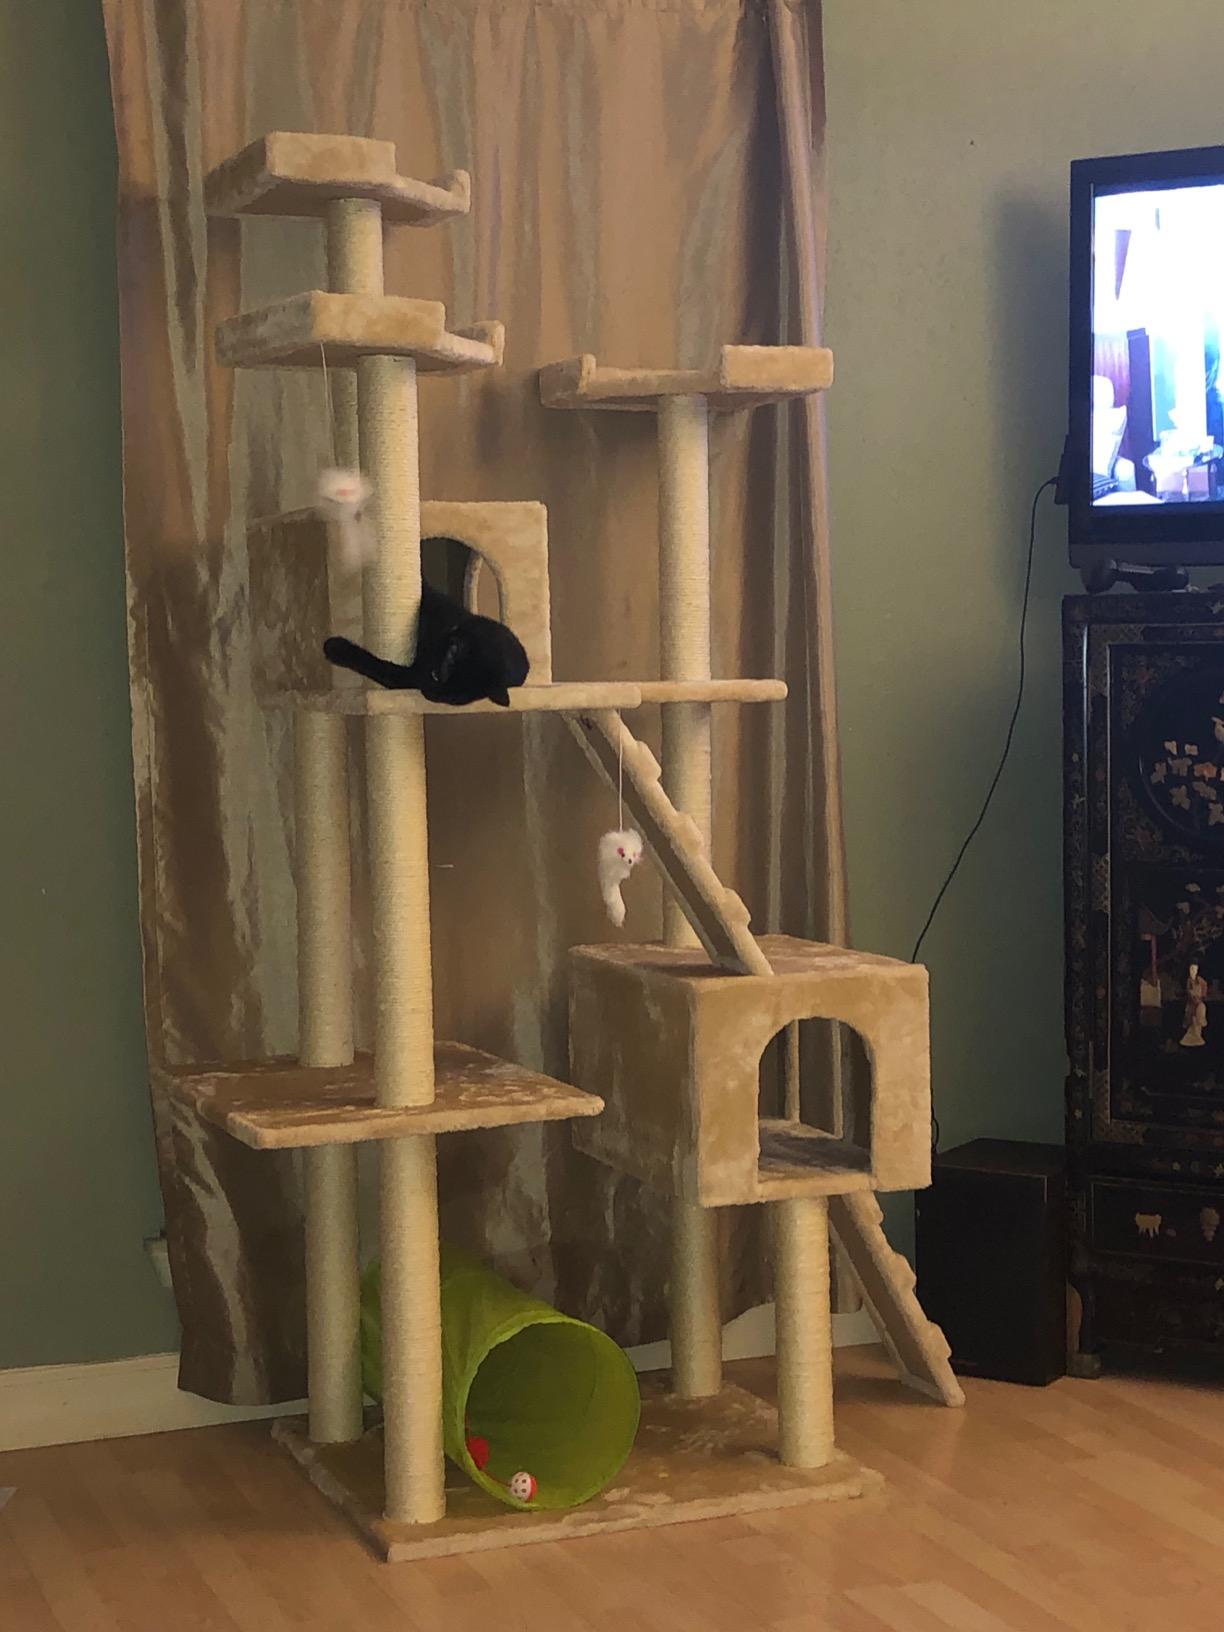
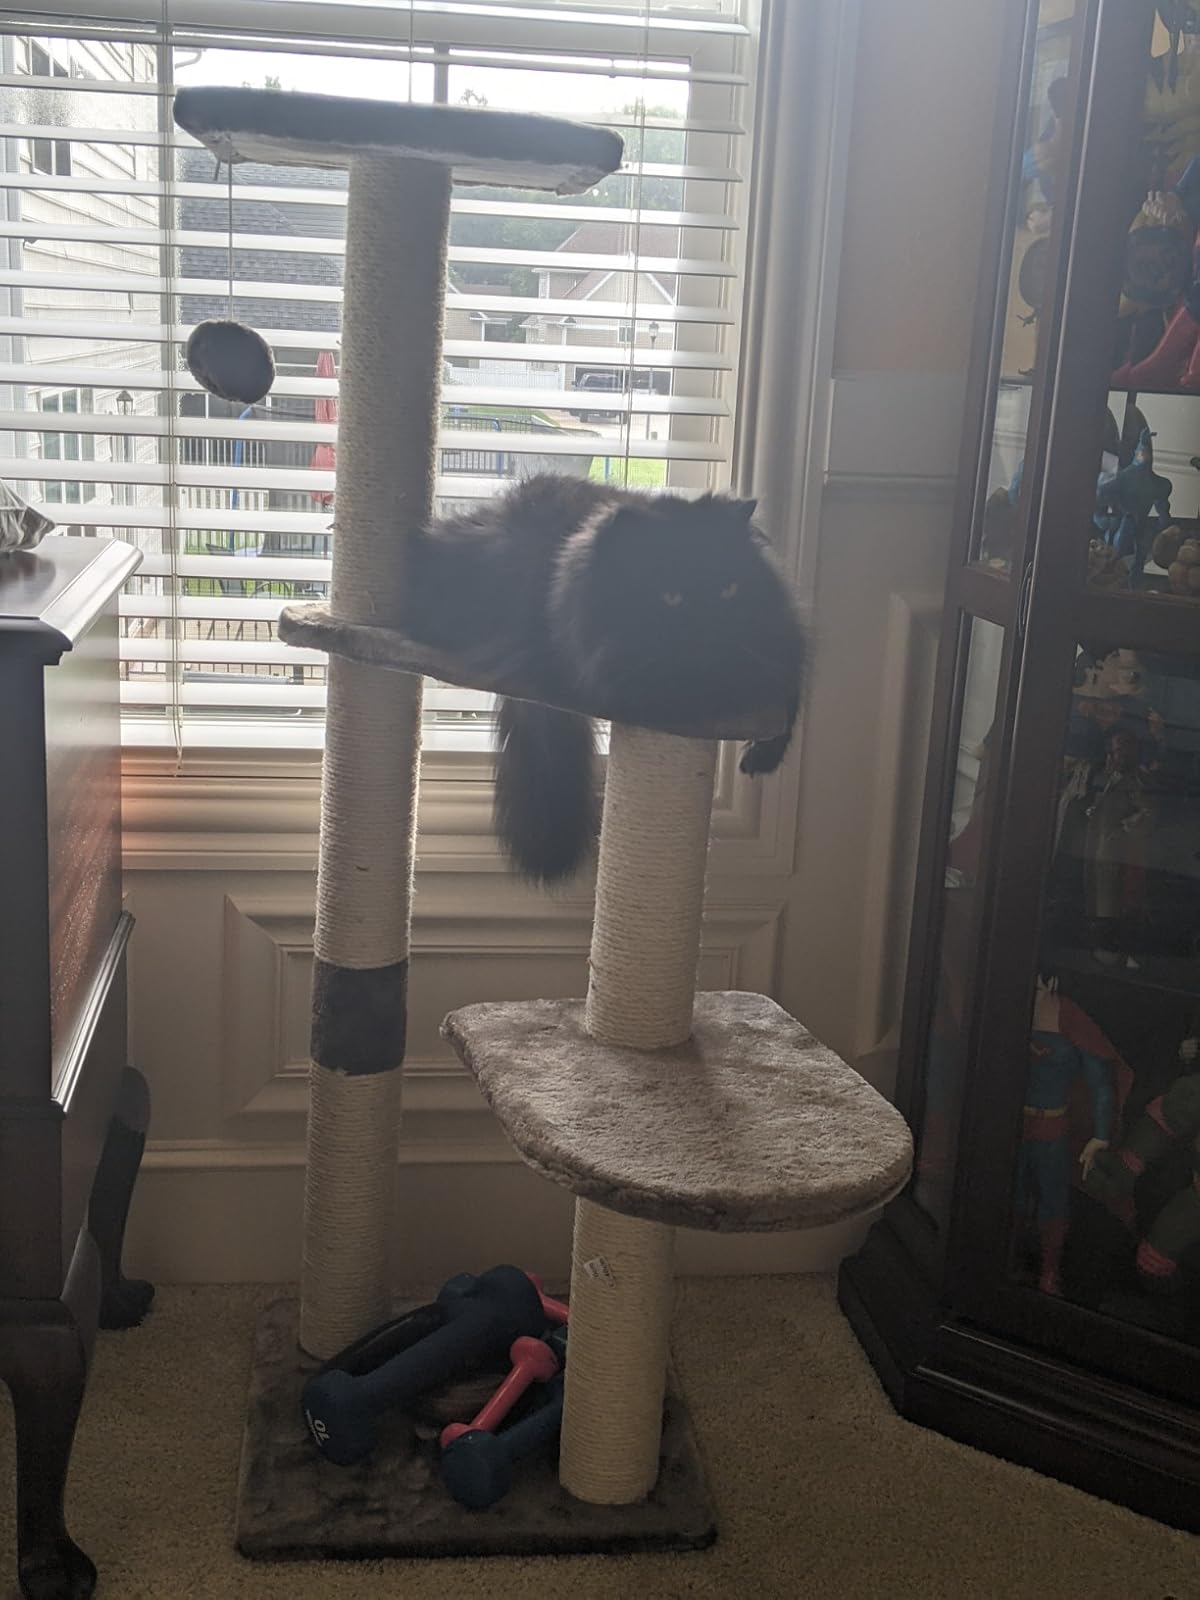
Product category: items_cat tree
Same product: no